2008 Miami Hurricanes football team

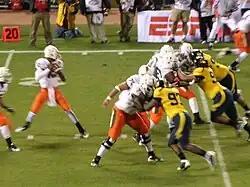
Hurricanes' quarterback looks to pass at the 2008 Emerald Bowl

The Hurricanes accepted an invitation to the 2008 Emerald Bowl in San Francisco to face California in what was essentially a home game for the Bears. Freshman quarterback Jacory Harris started at quarterback after Marve was suspended for academic reasons. Four other players were suspended for violating team rules and not allowed on the trip.